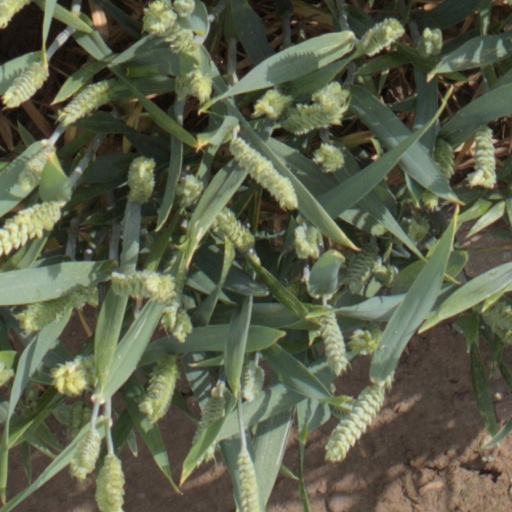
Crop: wheat